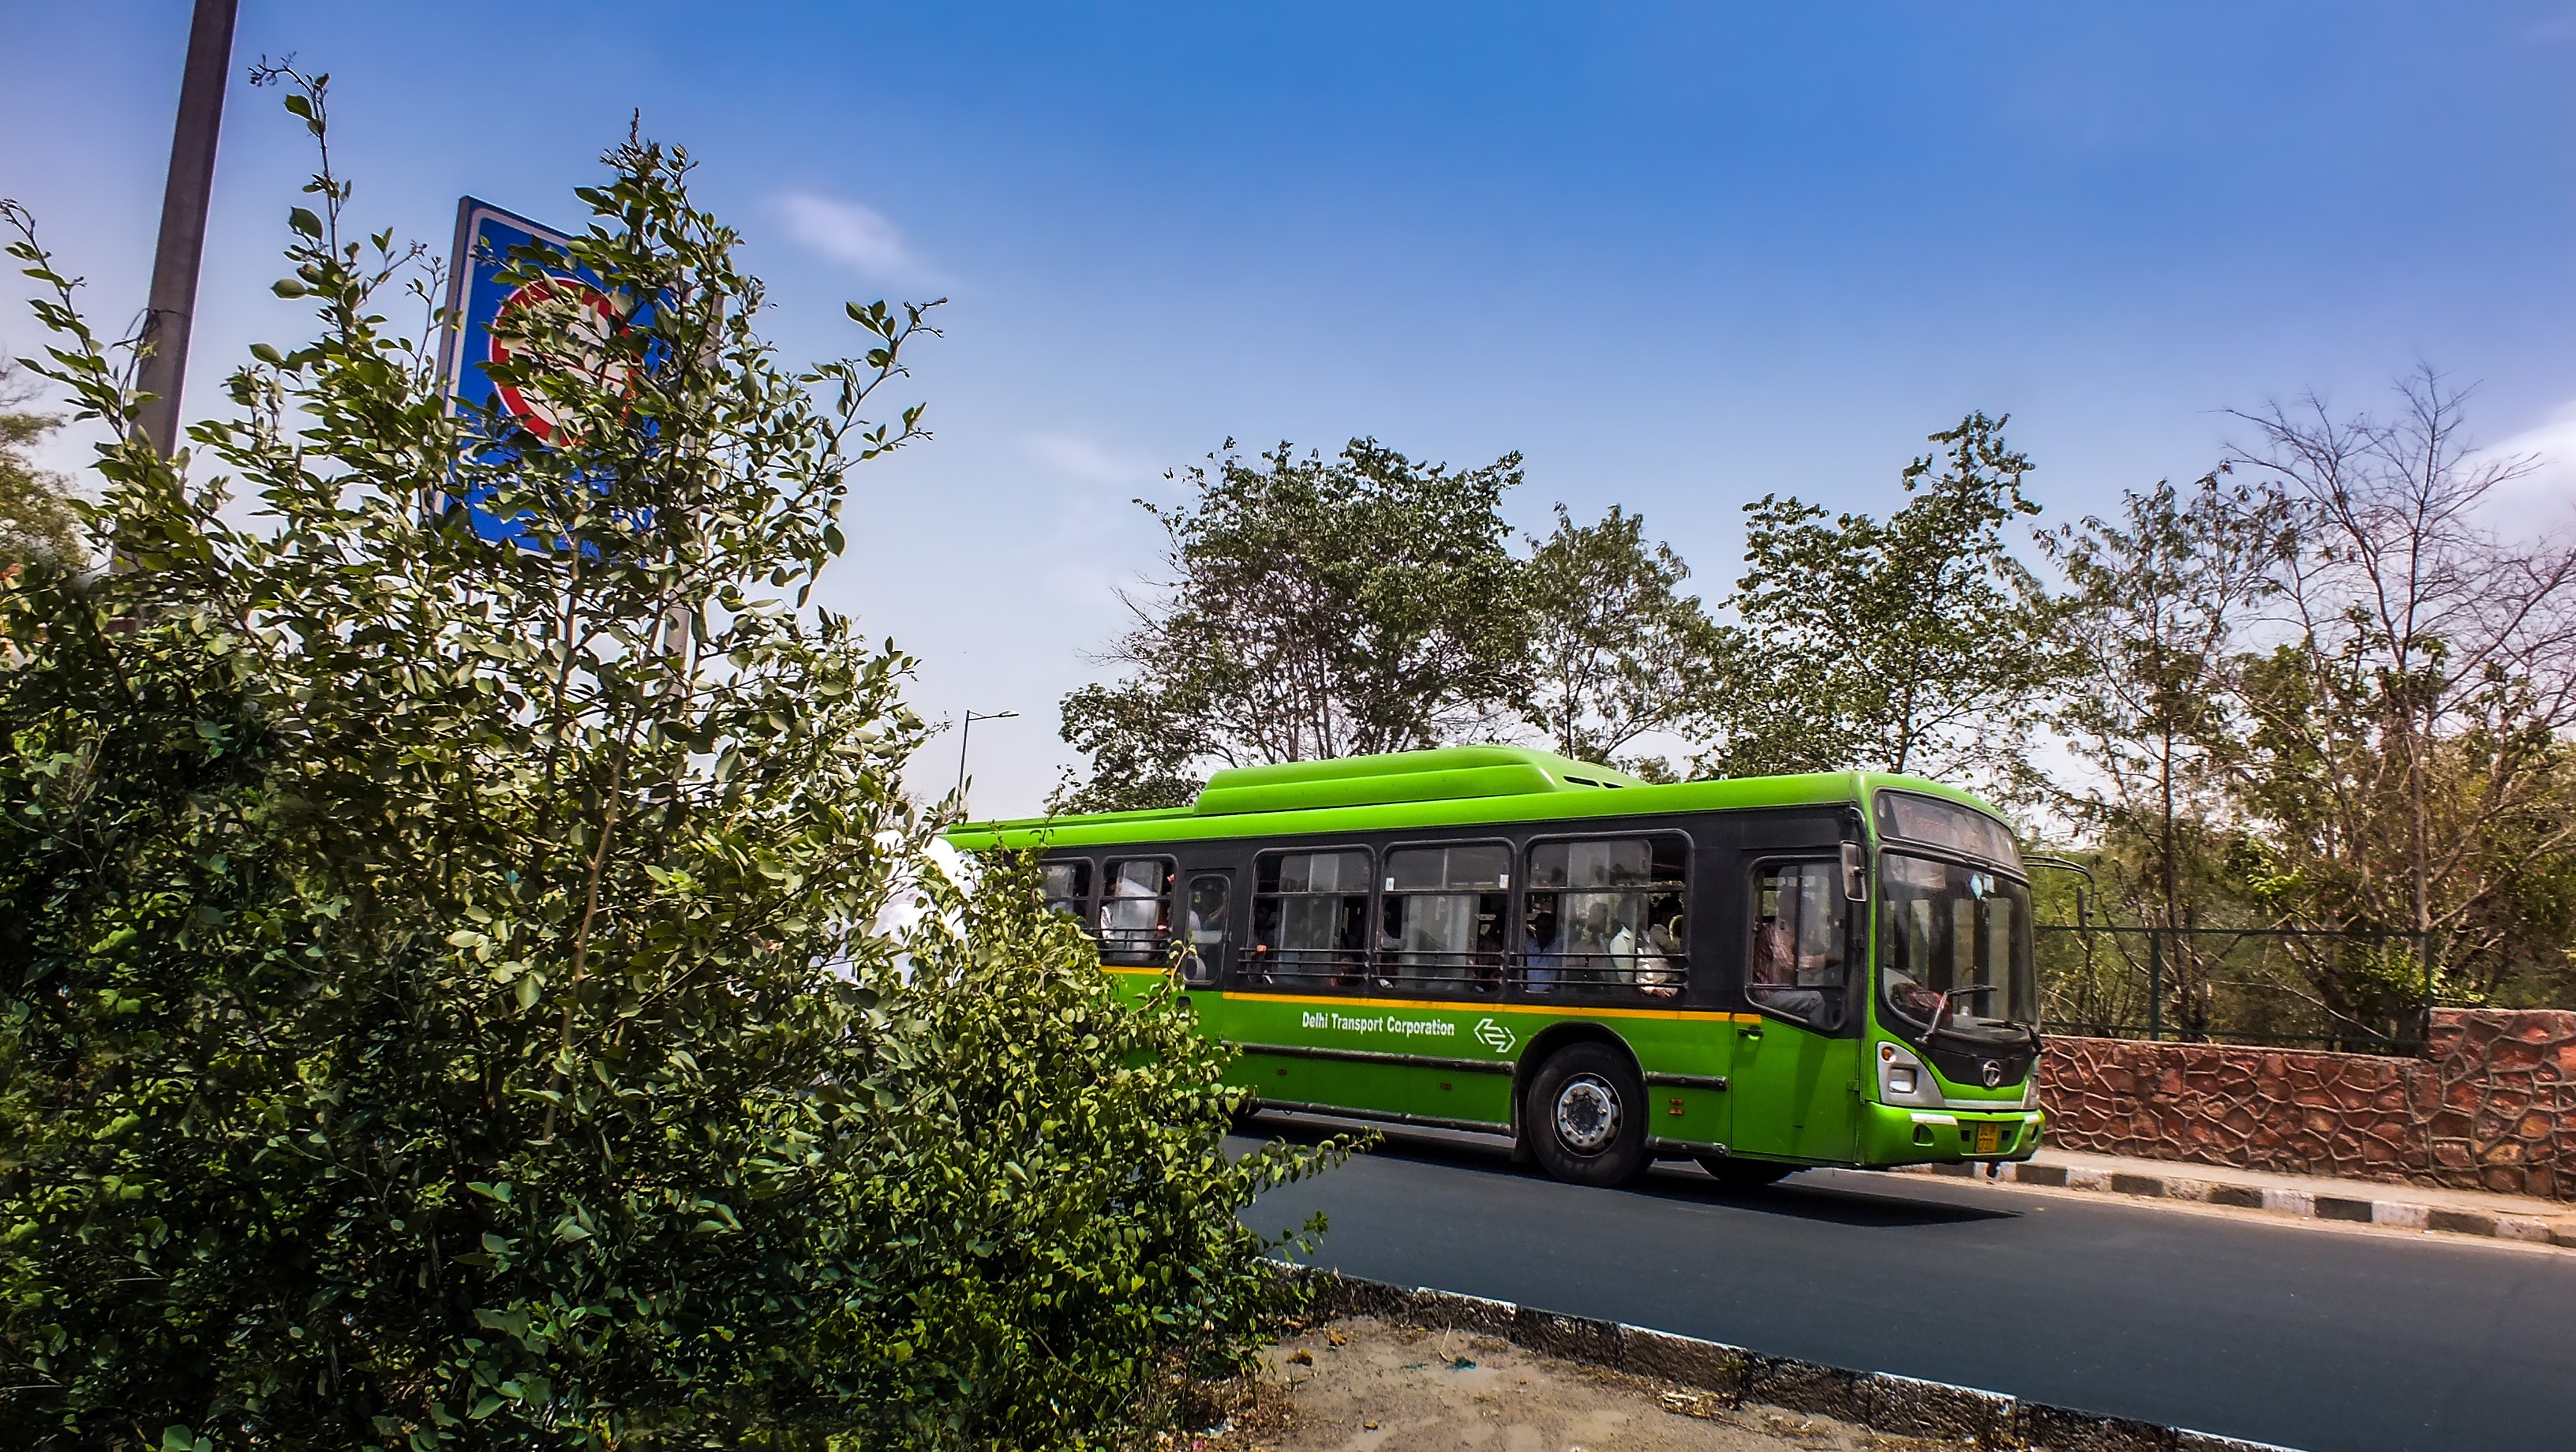
city, train, travel, transport, vehicle, journey, asia, public transport, bus, new, india, delhi, corporation, land vehicle, residential area, rolling stock